JGR Class 3900

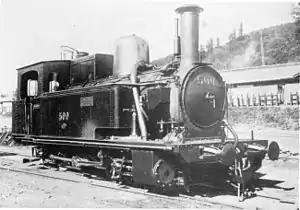
3900 type locomotive

The JGR Class 3900 was a type of steam locomotive used on Japanese Government Railways. The locomotives were imported from Germany for the Abt rack system railway built in Karuizawa, Nagano.